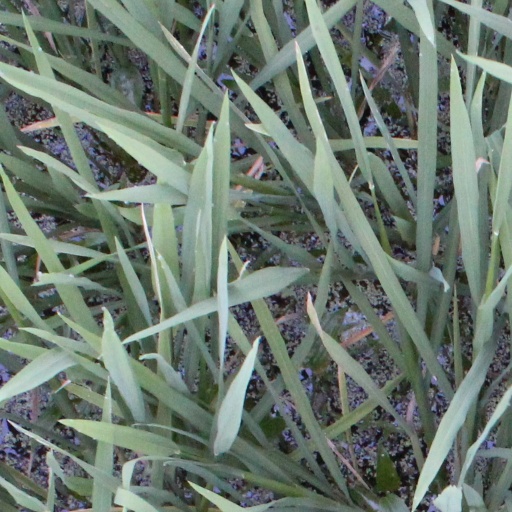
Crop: rice